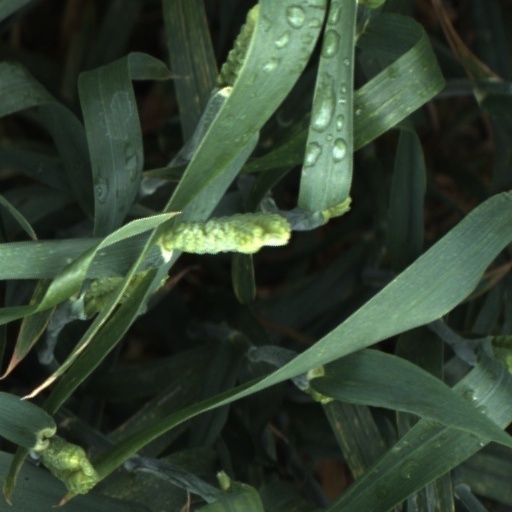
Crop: wheat